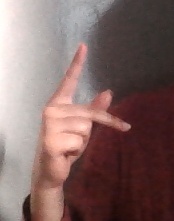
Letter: dha